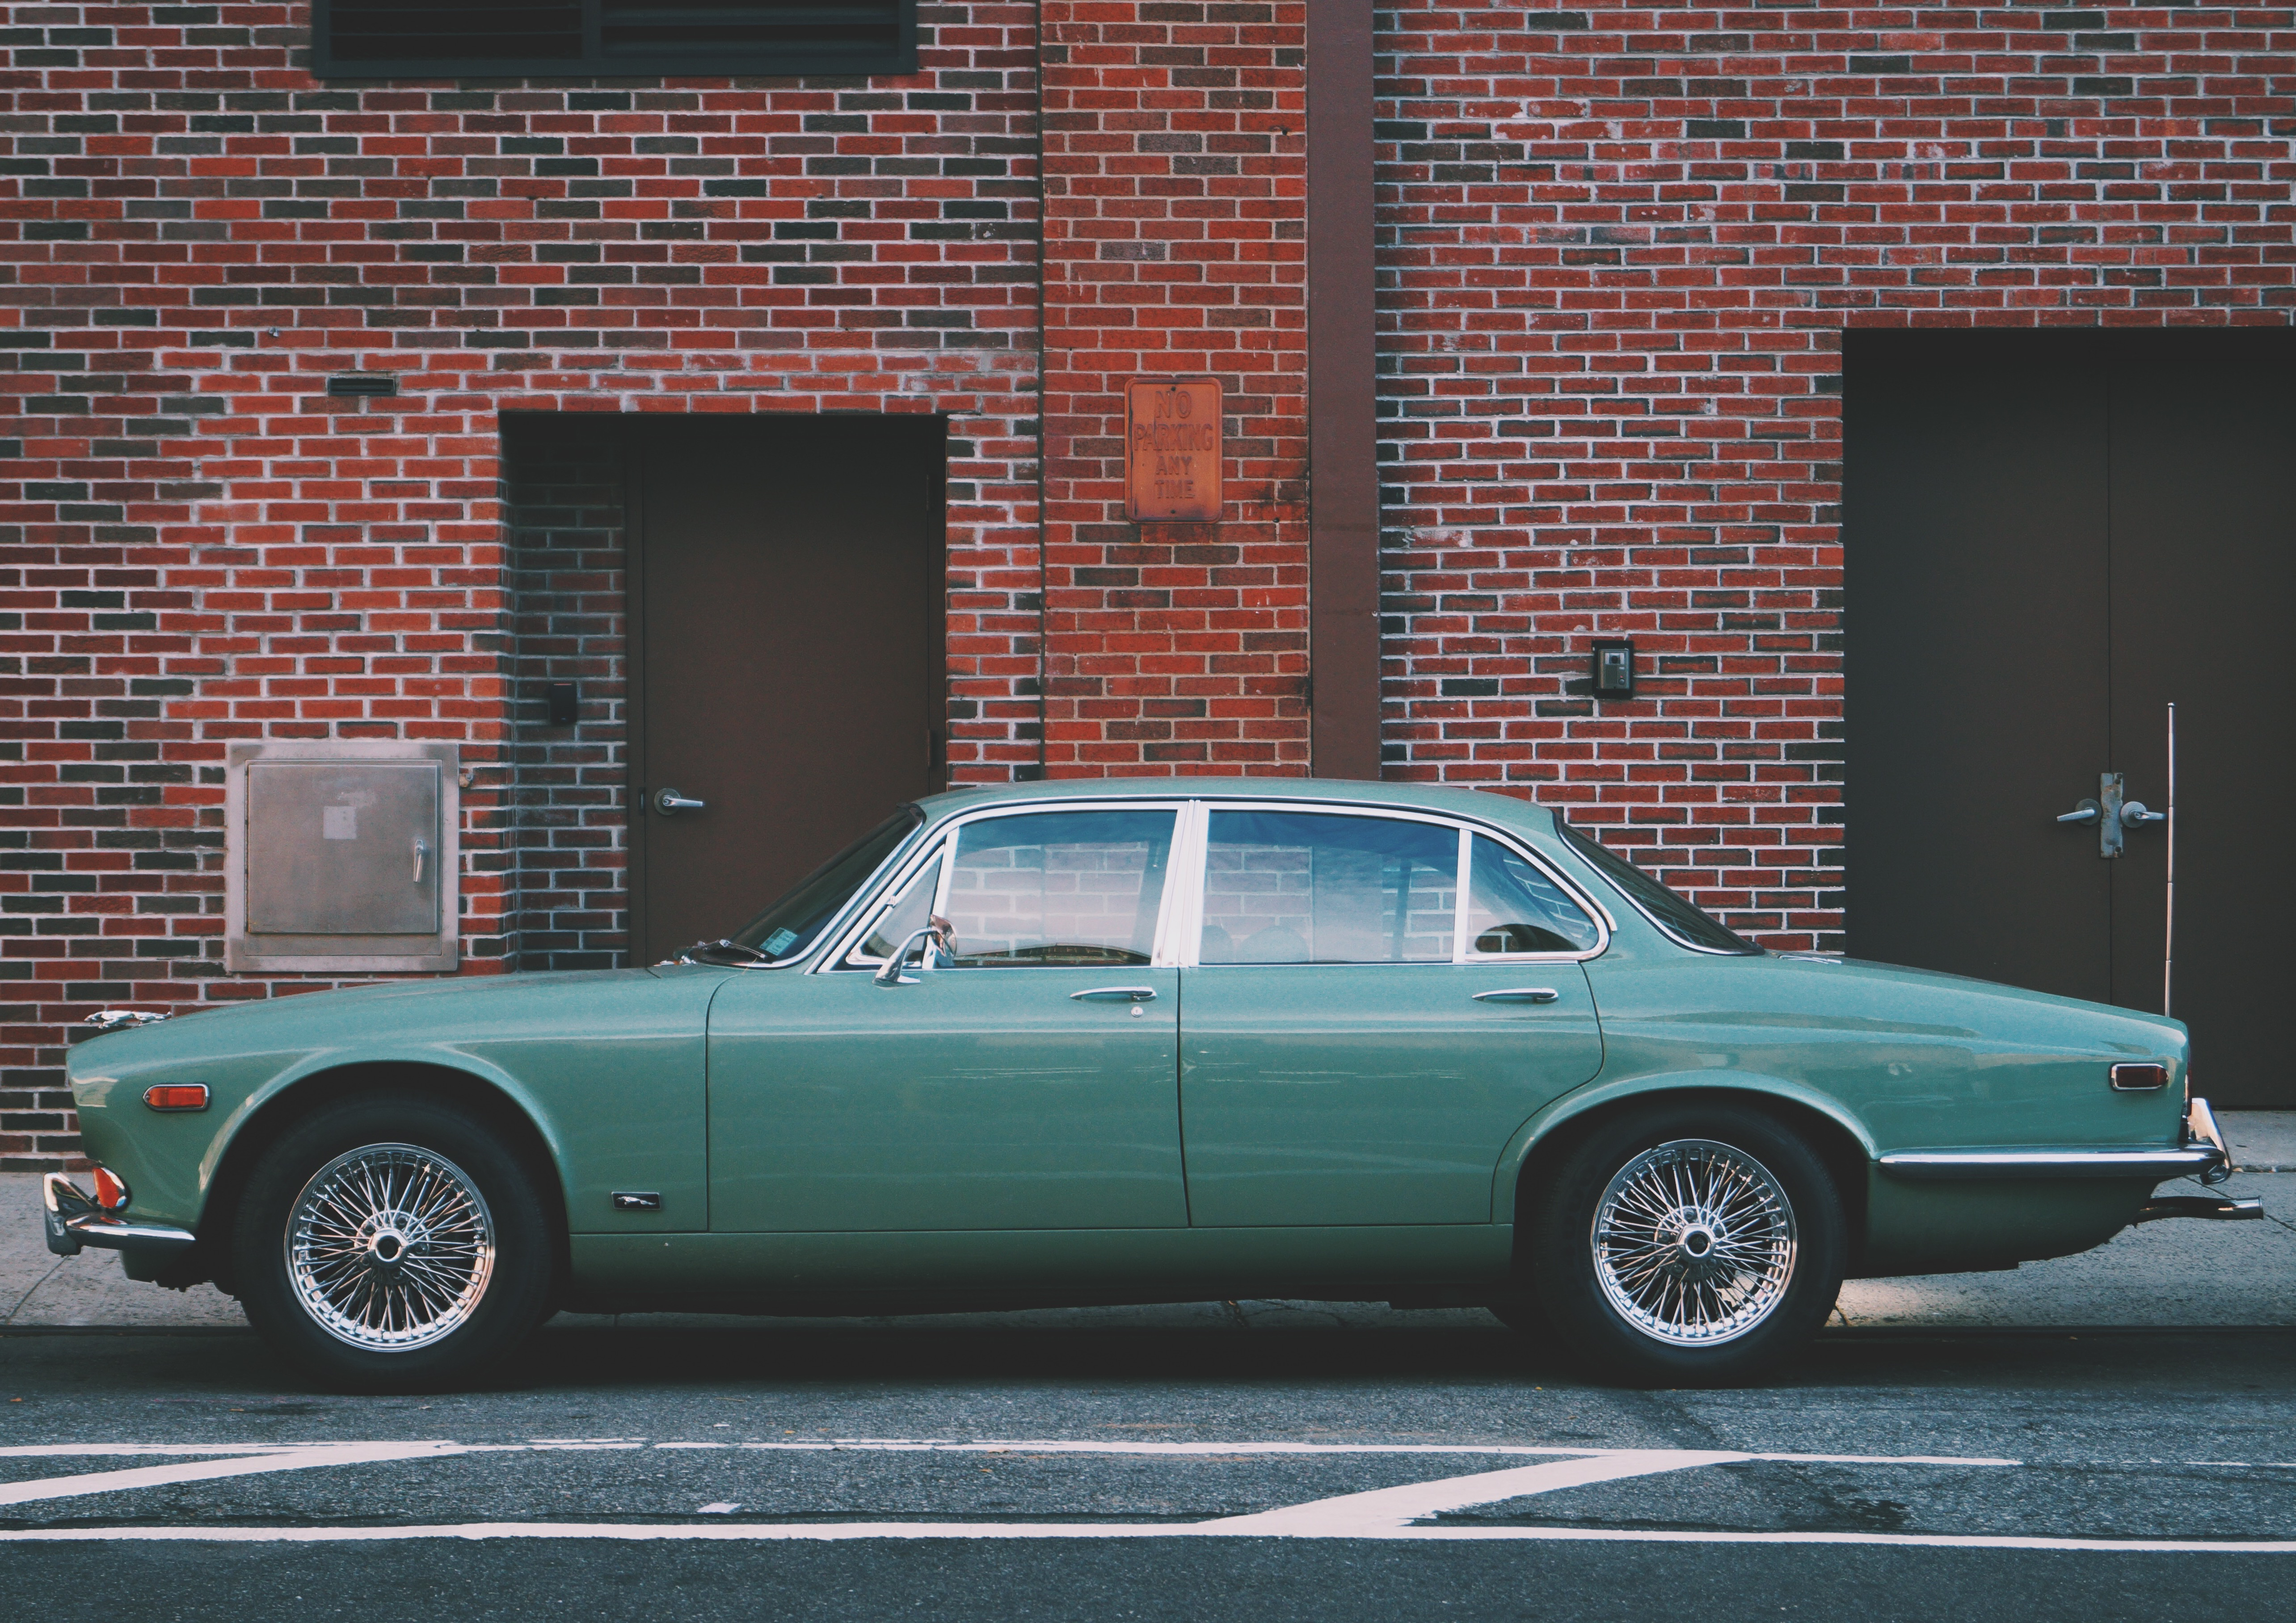
car, vintage, automobile, vehicle, sports car, sedan, classic, antique car, land vehicle, automobile make, automotive exterior, automotive design, luxury vehicle, performance car, full size car, rolls royce camargue